Central Masson Range

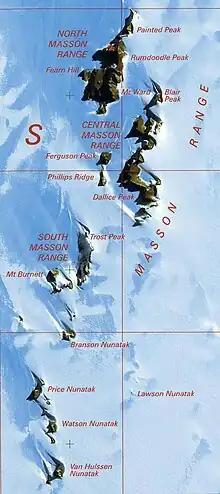
Masson Mountains (upper and center) and Trilling Peaks (lower)

Mapped by Norwegian cartographers from aerial photographs taken by the Lars Christensen Expedition, 1936-37.